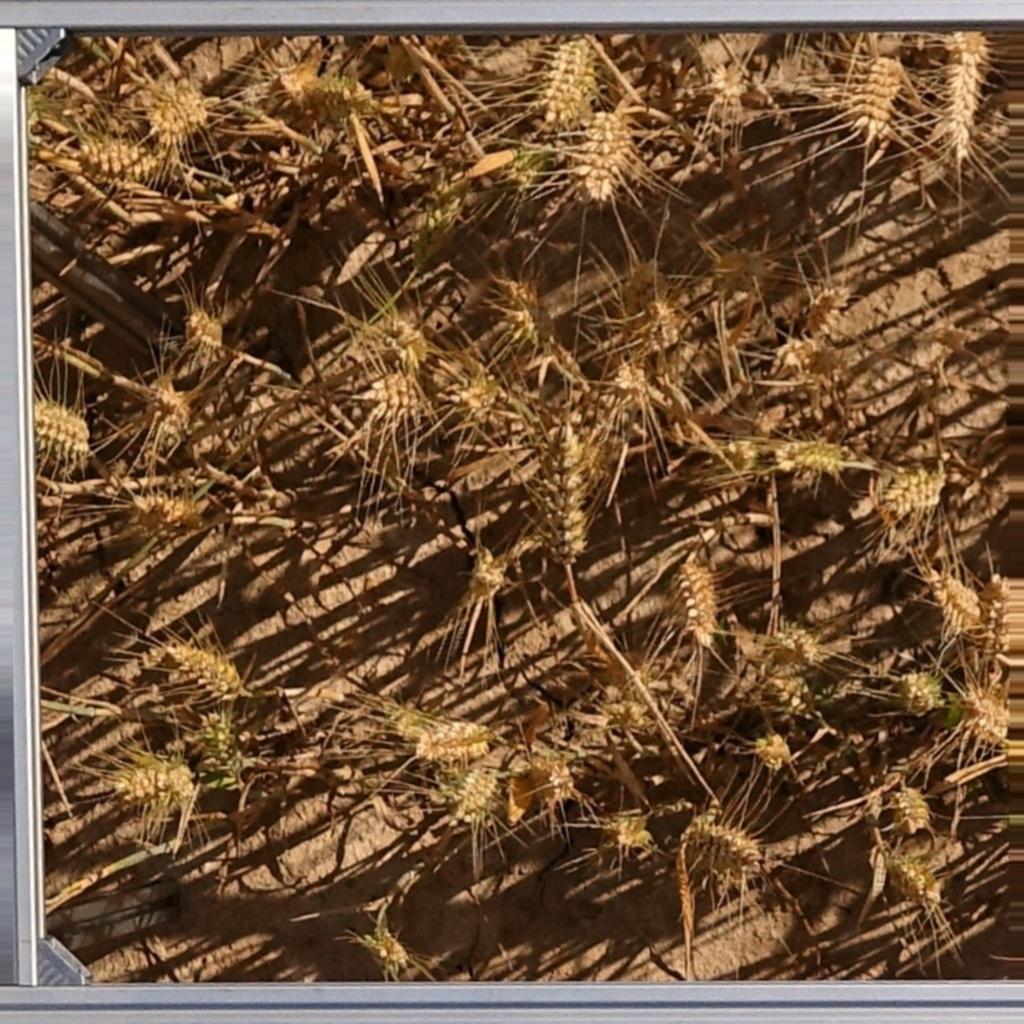
Country: France
Location: VLB
Wheat development stage: Ripening